Elmo Magalona

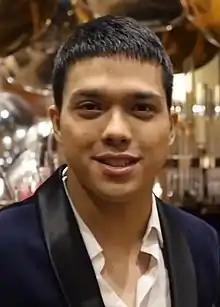
Magalona in 2020

Elmo Moses Arroyo Magalona (born April 27, 1994) is a Filipino actor singer and youtuber. He is currently an artist of ABS-CBN and Star Magic. He is the child of Francis Magalona and Pia Magalona.